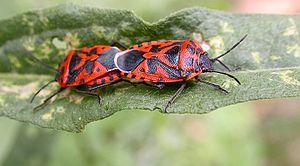
Jean-Henri Casimir Fabre, né le 21 décembre 1823 à Saint-Léons, mort le 11 octobre 1915 à Sérignan-du-Comtat, est un homme de sciences, un humaniste, un naturaliste, un entomologiste éminent, un écrivain passionné par la nature et un poète français de langue occitane et française, lauréat de l'Académie française et d'un nombre élevé de prix.
Les Pentatomomorpha constituent un infra-ordre d'insectes de l'ordre des hémiptères et du sous-ordre des hétéroptères.